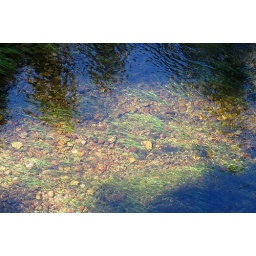
The Merced river along the valley floor in Yosemite National Park.